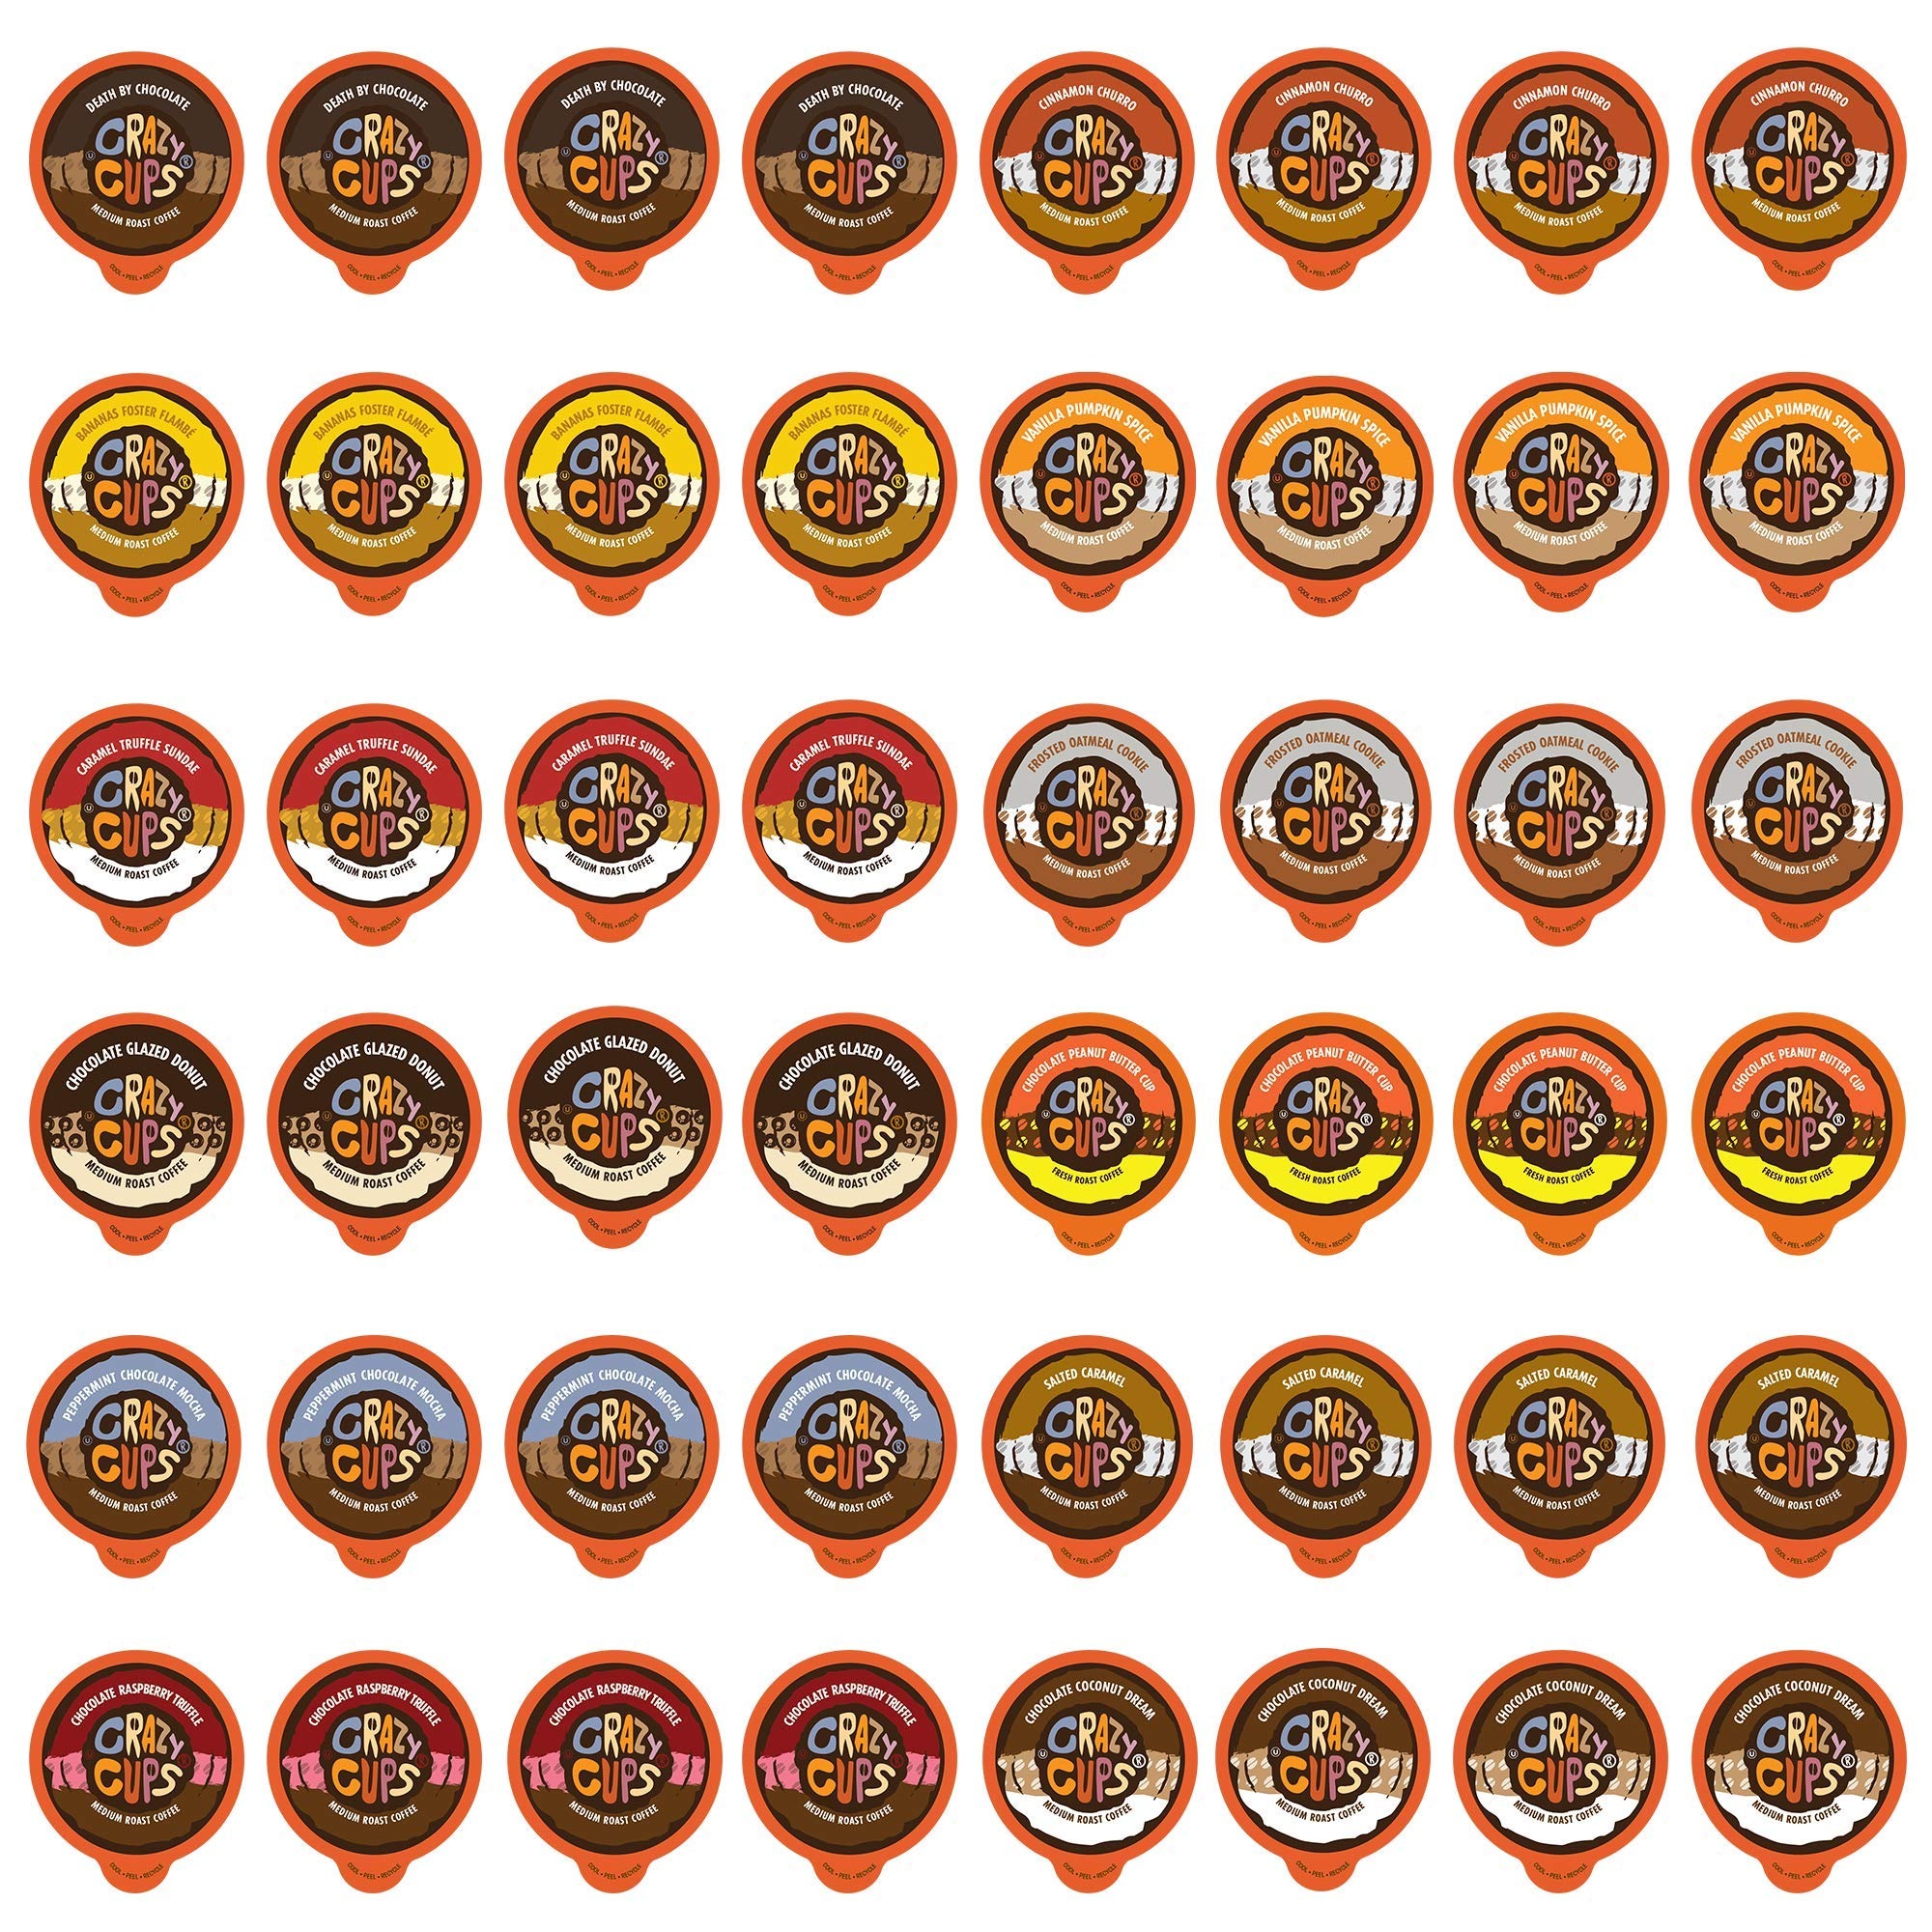
Item Name: Crazy Cups Chocolate and Flavor Lovers Coffee Variety Sampler Pack, 48 count
Bullet Point 1: Enjoy your guilt free desert with 12 of the most luscious and exciting coffee flavors including
Bullet Point 2: Crazy Cups Single serve cups are recyclable and contain an average of 35% more coffee in each cup (13g)
Bullet Point 3: All Crazy Cups coffees are gluten free, Lactose free, Vegan, Kosher and Pareve
Bullet Point 4: Crazy Cups Artisan Roasted Flavored Specialty Coffee use Natural and Artificial Flavorings in Recyclable Capsules with no sugar addded
Bullet Point 5: Compatible with Keurig kcup 1.0 and 2.0 brewers, and K Cup are registered trademarks of Keurig, Crazy Cups has no affiliation with Keurig
Value: 48.0
Unit: count

Price: 47.51